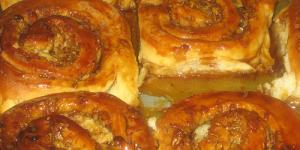
golfiados